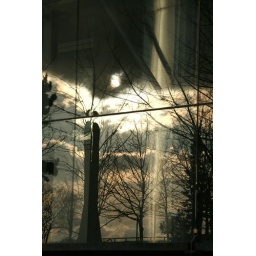
Sculpture and trees reflected in University building window